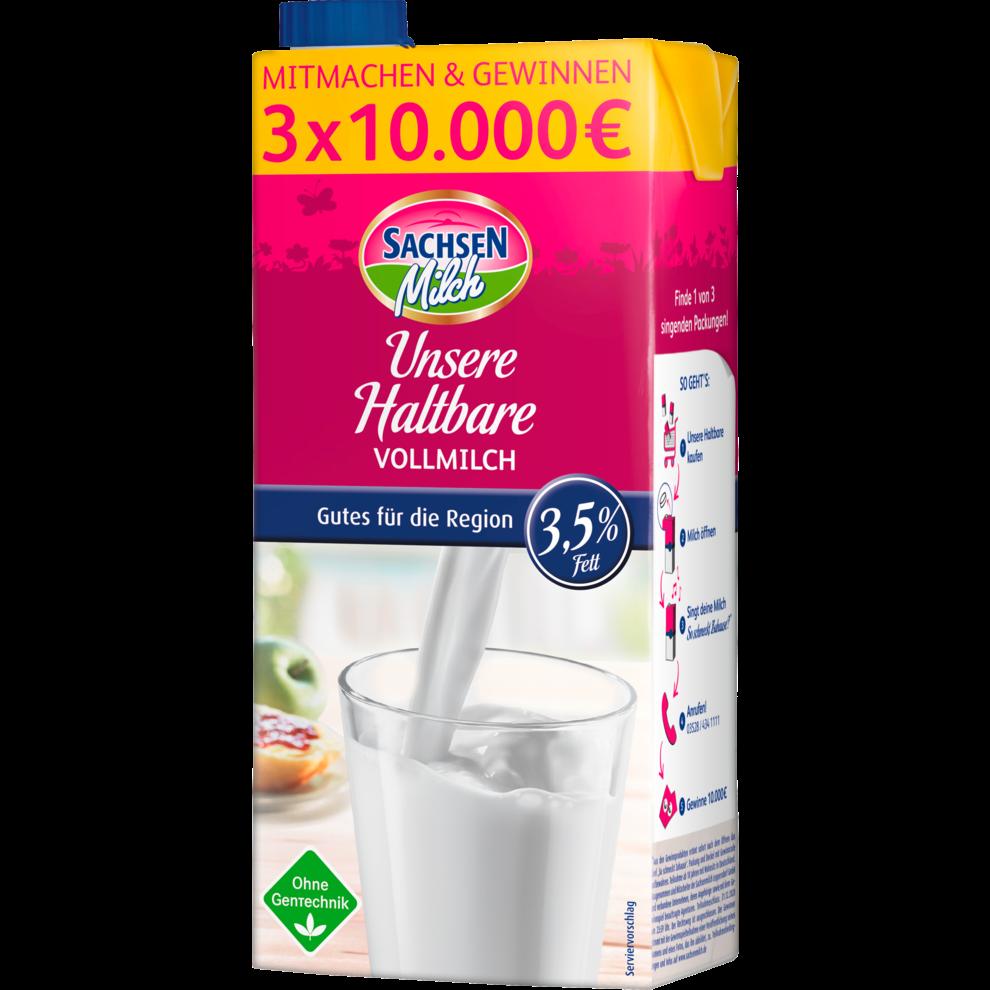
Waste category: cardboard